Shark Bait (film)

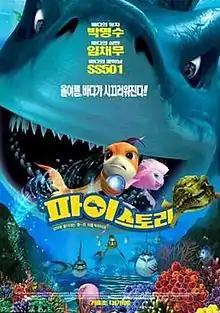
South Korean theatrical release poster

Shark Bait (The Reef: Shark Bait in the UK, Australia and North America, Pi's Story in South Korea) is a 2006 animated adventure film.